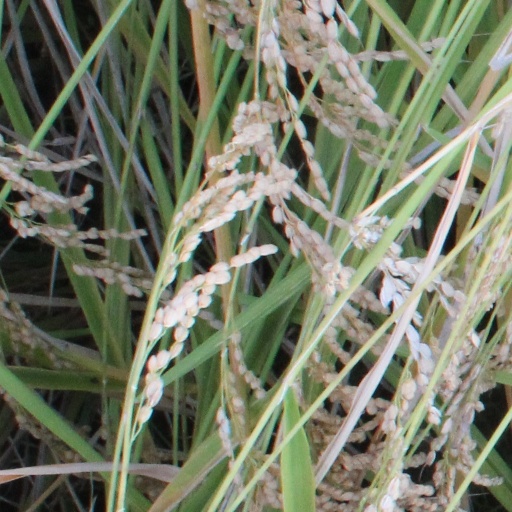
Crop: rice